Central Penn College

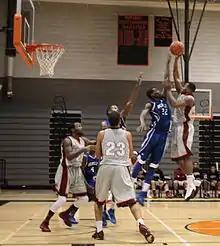
Central Penn College Knights Basketball

The Central Penn College Knights are in the United States Collegiate Athletic Association (USCAA) Division 2. Athletics are streamed by Knightly News Media, which began in 2018, including men's and women's basketball.